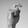
ASL letter: X